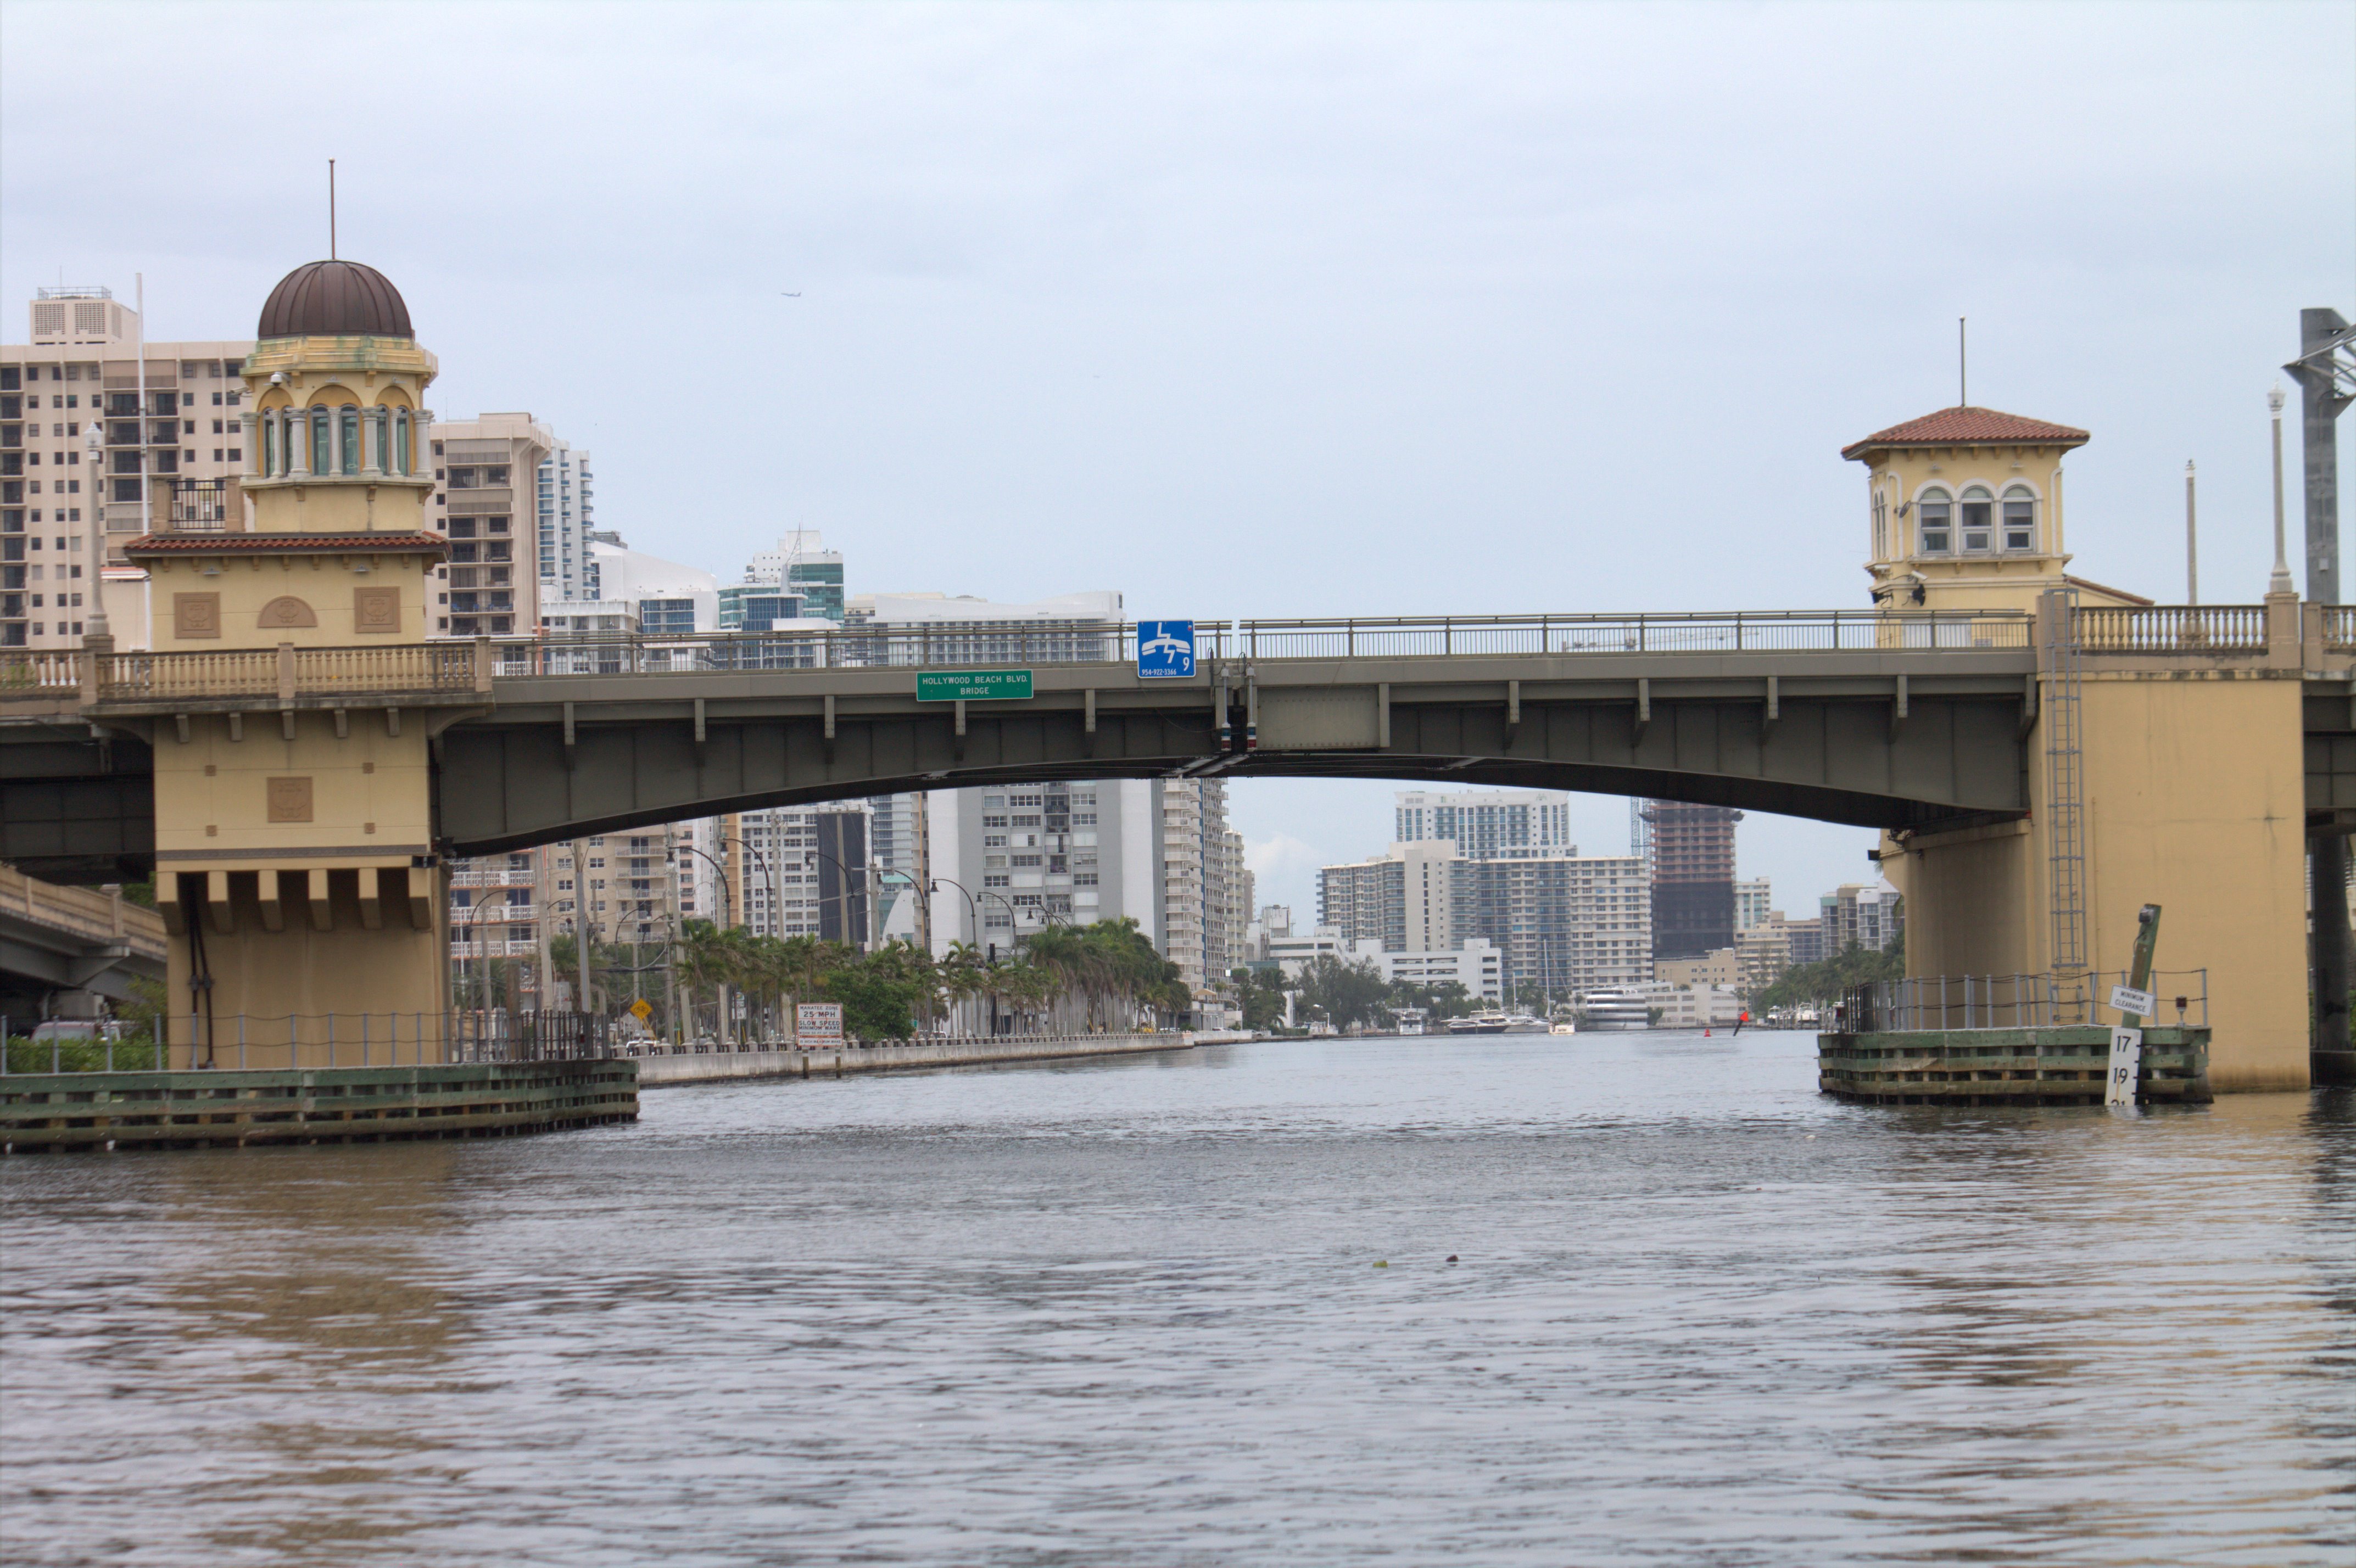
fort lauderdale, marina, ICW, waterway, boating, yacht, bridge, river, arch bridge, water, concrete bridge, beam bridge, fixed link, architecture, brug, skyway, drawbridge, channel, nonbuilding structure, city, suspension bridge, girder bridge, box girder bridge, canal, bank, vacation, vehicle